Durrani Empire

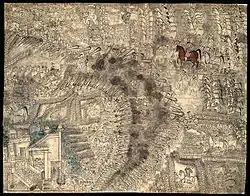
Ahmad Shah Durrani and his coalition decisively defeat the Maratha Confederacy, during the Third Battle of Panipat and restored the Mughal Empire to Shah Alam II.

Fazil Biy, the ruler of Kokand, and other Kyrgyz chieftains pleaded to Ahmad Shah to aid them against Qing expansionism. Ahmad Shah, delighted to use a casus belli in the name of Islam, accepted, and occupied the regions between Tashkent and Kokand in 1763, though later withdrawing by 1764 as any alliance failed to be forged.